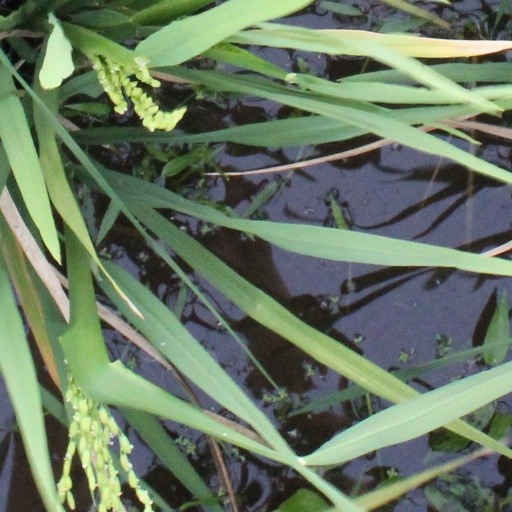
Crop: rice